Heo Sung-tae

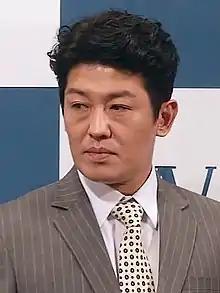
Heo in 2019

Heo Sung-tae (born October 20, 1977) is a South Korean actor. He gained domestic prominence in the 2016 period thriller film "The Age of Shadows" and became recognized internationally for his role in the first season of "Squid Game" (2021). He has since starred in the television series "Crash" (2024) and "Good Boy" (2025).